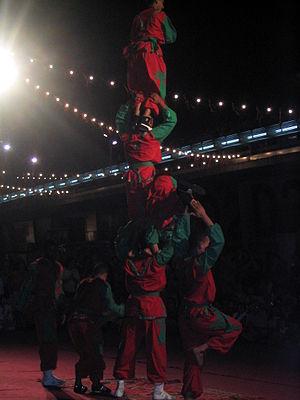
Une pyramide humaine est une cascade consistant à constituer, avec l'aide de plusieurs personnes s'empilant ou se grimpant les unes sur les autres, une formation verticale spectaculaire typique des arts du cirque.